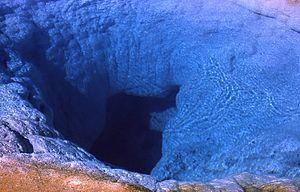
Le Morning Glory Pool est une source chaude située dans le Upper Geyser Basin dans le parc national de Yellowstone aux États-Unis.